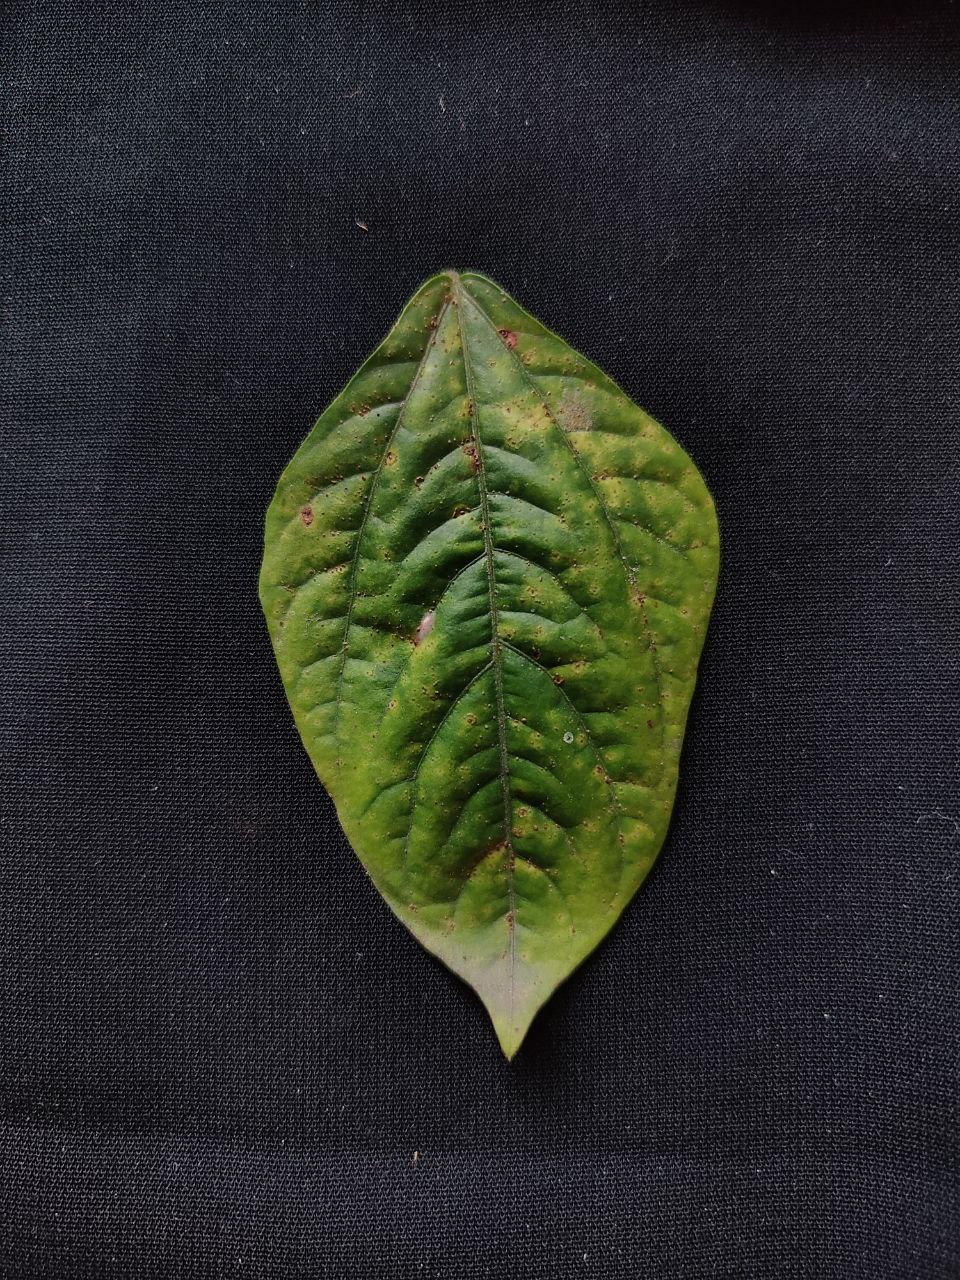
Crop: cowpea
Leaf condition: Septoria leaf spot